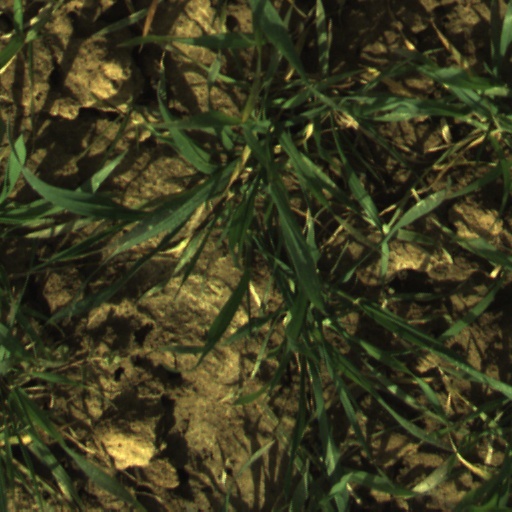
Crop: wheat